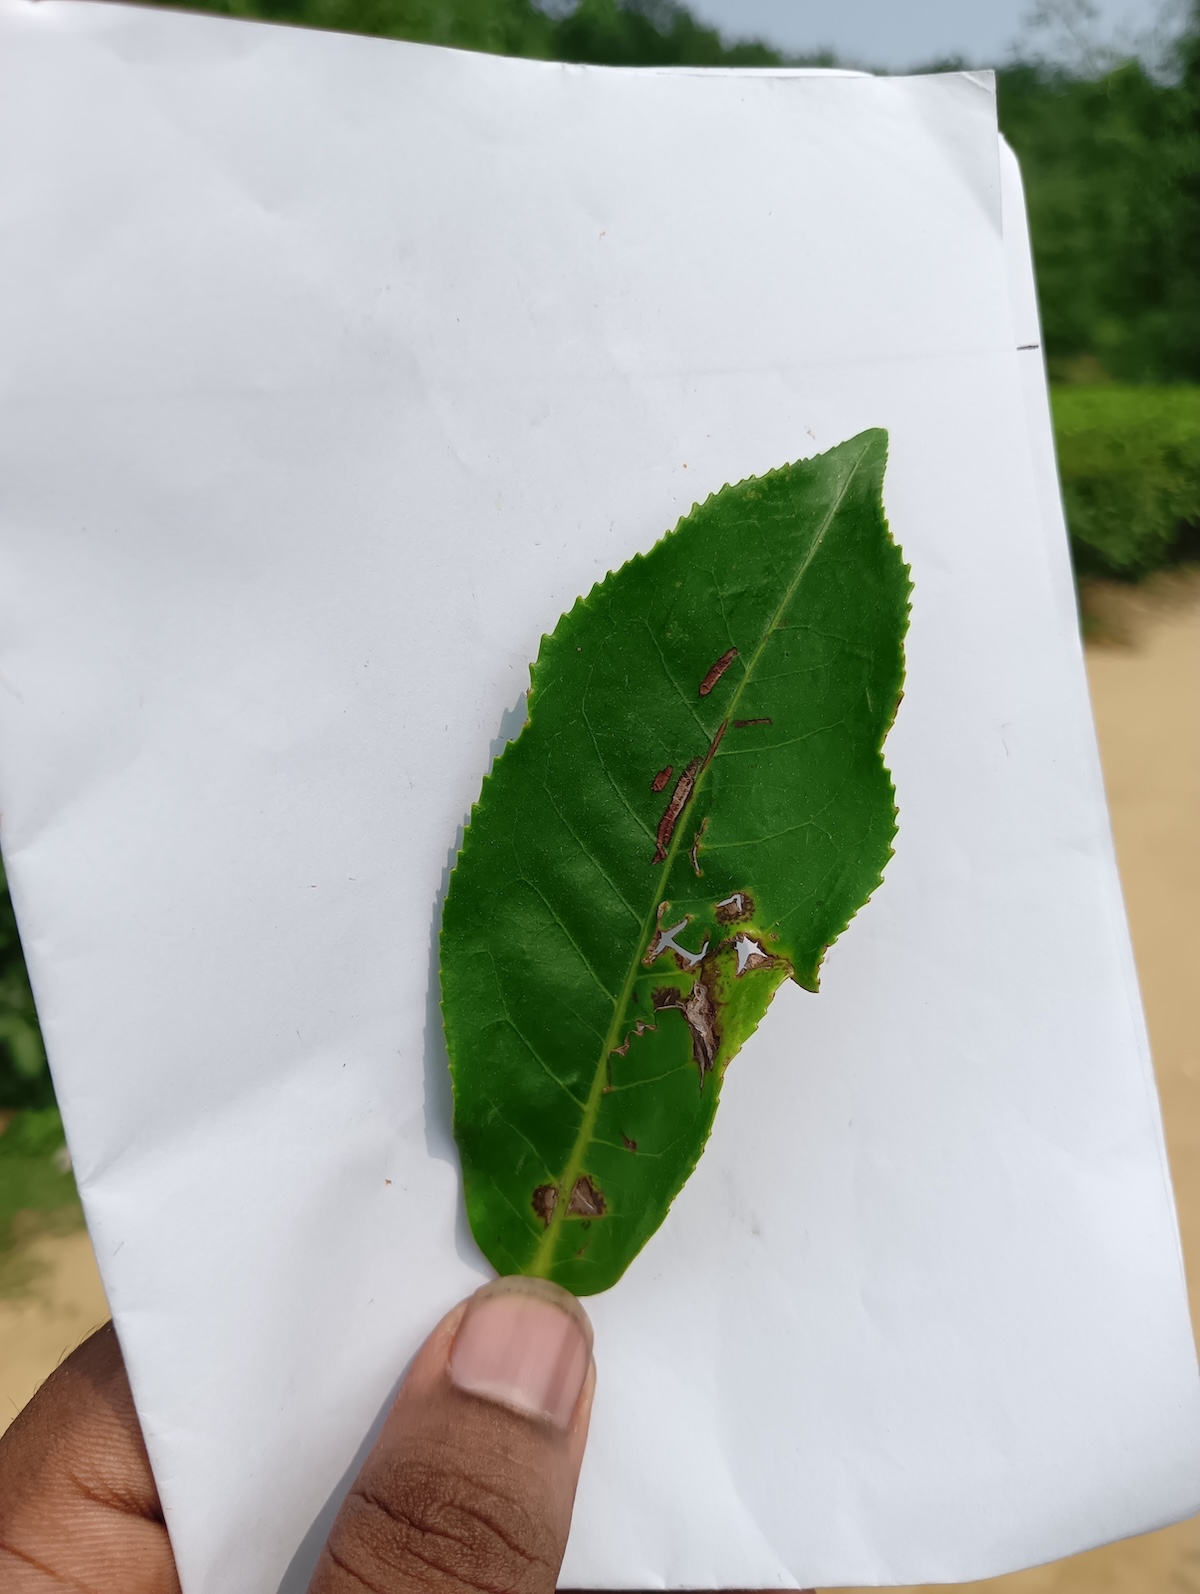
Label: Gray Blight